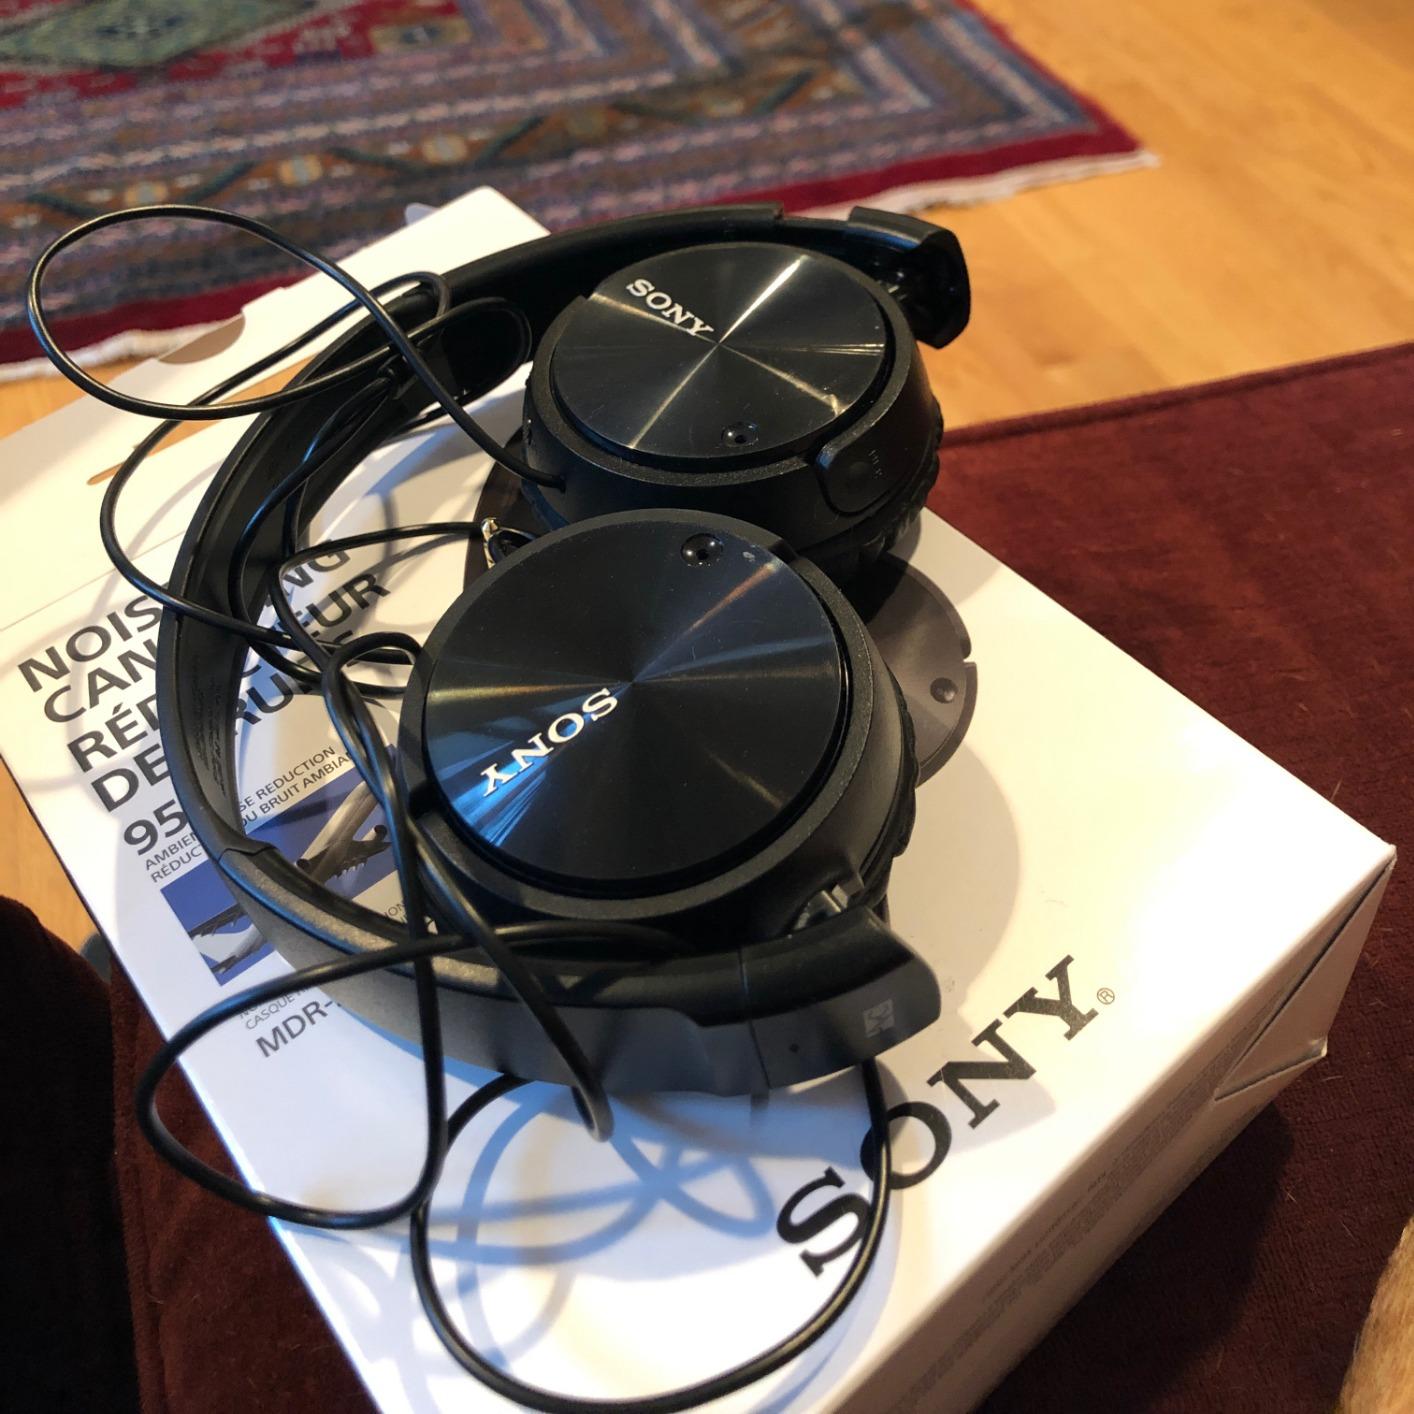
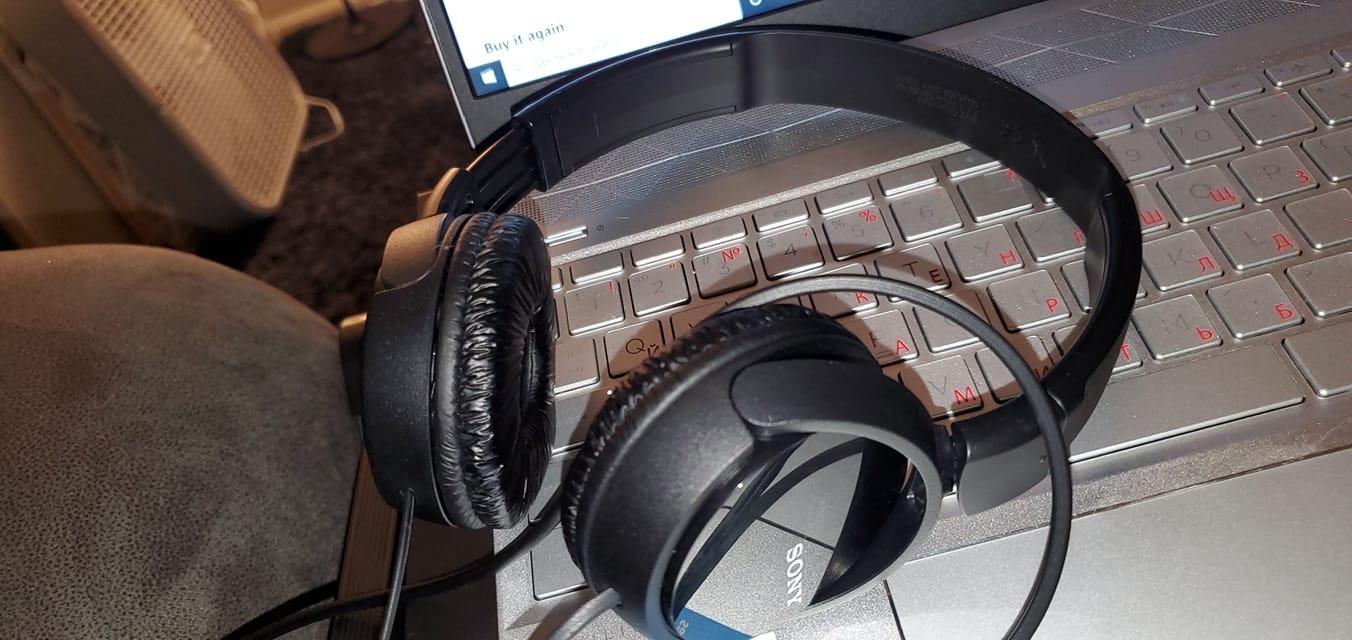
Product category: headphones
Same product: yes